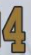
Number: 4